Ivo Caprino

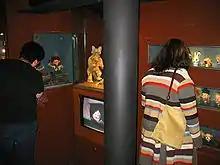
Original dolls used in Ivo Caprino's films which are exhibited in the Norwegian Film Museum in Oslo.

In the mid-1940s, Caprino helped his mother design puppets for a puppet theatre, which inspired him to try making a film using his mother's designs. Ivo used the surplus puppets as inspiration for his first animated film, "Tim and Tøffe" (1948), the result of their collaboration. The eight minute film, however, was not released until 1949. Several other films followed, including two 15-minute shorts that are still shown regularly in Norway, "Veslefrikk med Fela" ("Little Freddy and his Fiddle"), based on a Norwegian folk tale; and "Karius og Baktus", a story by Thorbjørn Egner of two little trolls—representing caries and bacterium—living in a boy's teeth. Gude made the puppets for these films as well.